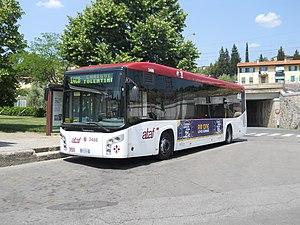
Le BredaMenarinibus Avancity est un autobus urbain et suburbain fabriqué par le constructeur italien BredaMenarinibus de 2005 à 2013.